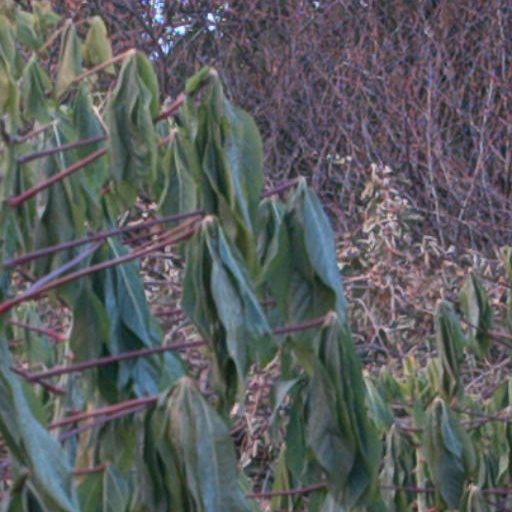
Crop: cassava